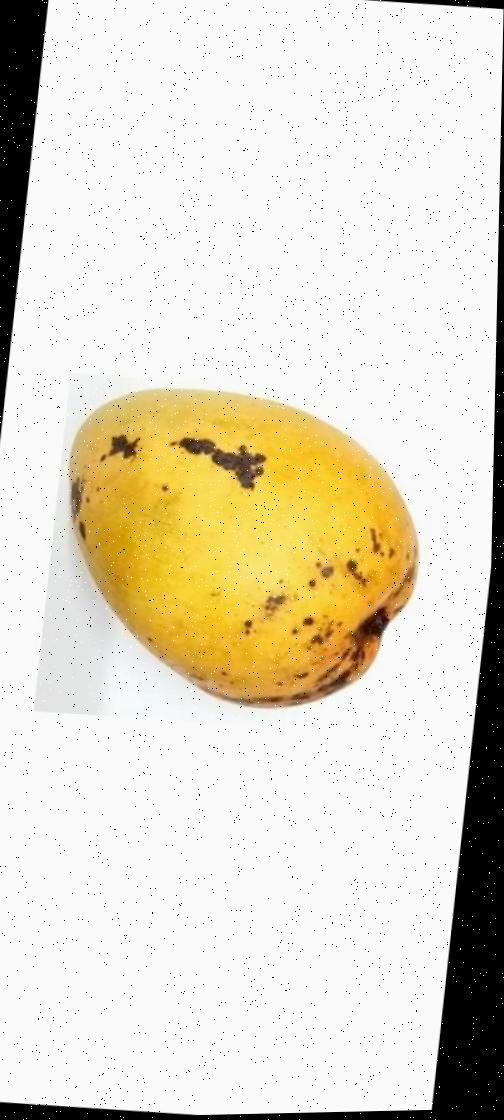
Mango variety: Bari-11